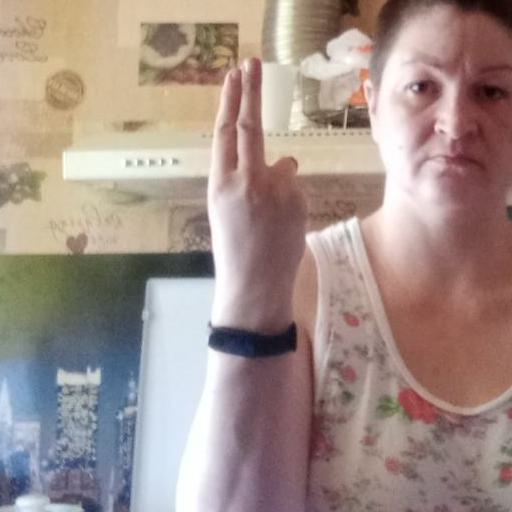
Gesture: two_up_inverted